Martin Frederick Christensen

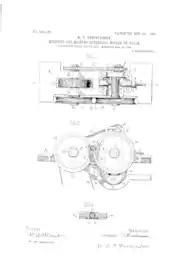
The first page of the patent for Martin F. Christensen's "Marble Machine."

At age 50, Martin invented a machine that created spherical metal ball-bearings. He applied for a patent on 7 March 1899 and the patent was published on 5 September 1899. The machine is called an "apparatus for making small metallic spheres" in U.S. Patent No. 632336. He quickly sold 80% of the patent for $25,000, and retained the last 20% to be able to collect royalty payments. This machine, referred to as "The Christensen Ball Rolling Machine", proved unsuccessful due to many engineering and mechanical flaws.